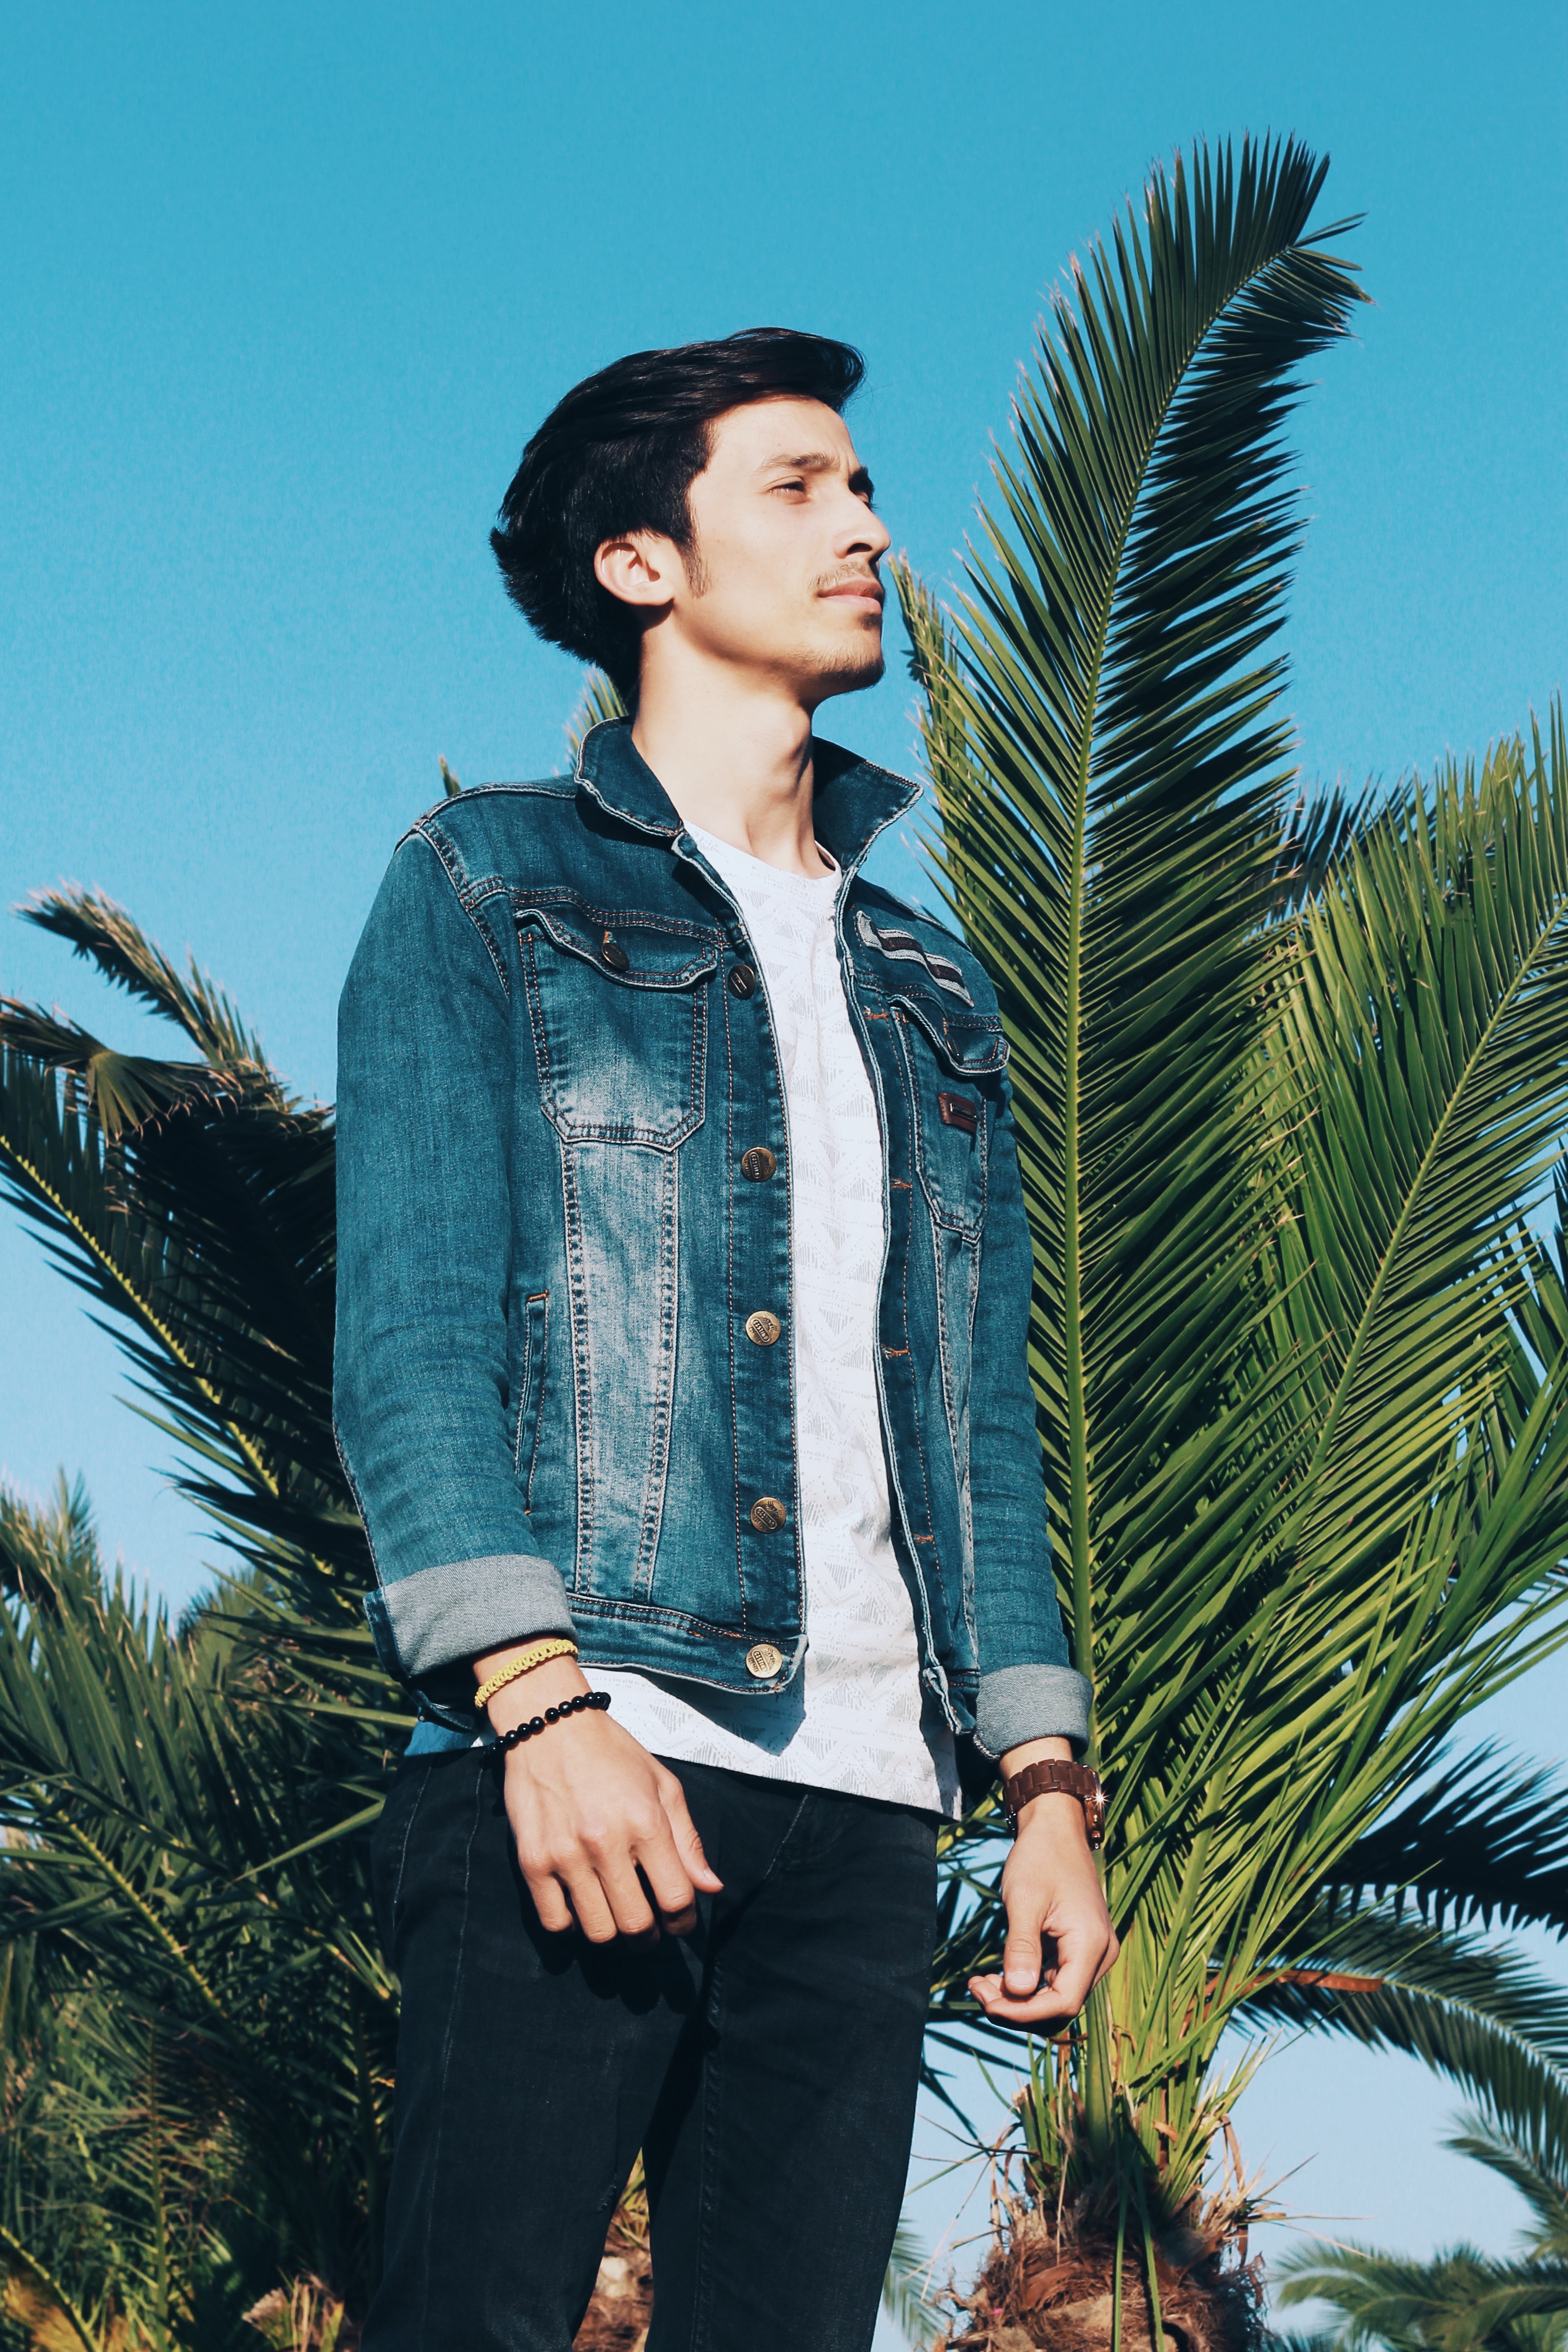
tree, plant, flower, model, spring, green, fashion, blue, clothing, photograph, beauty, photo shoot, arecales